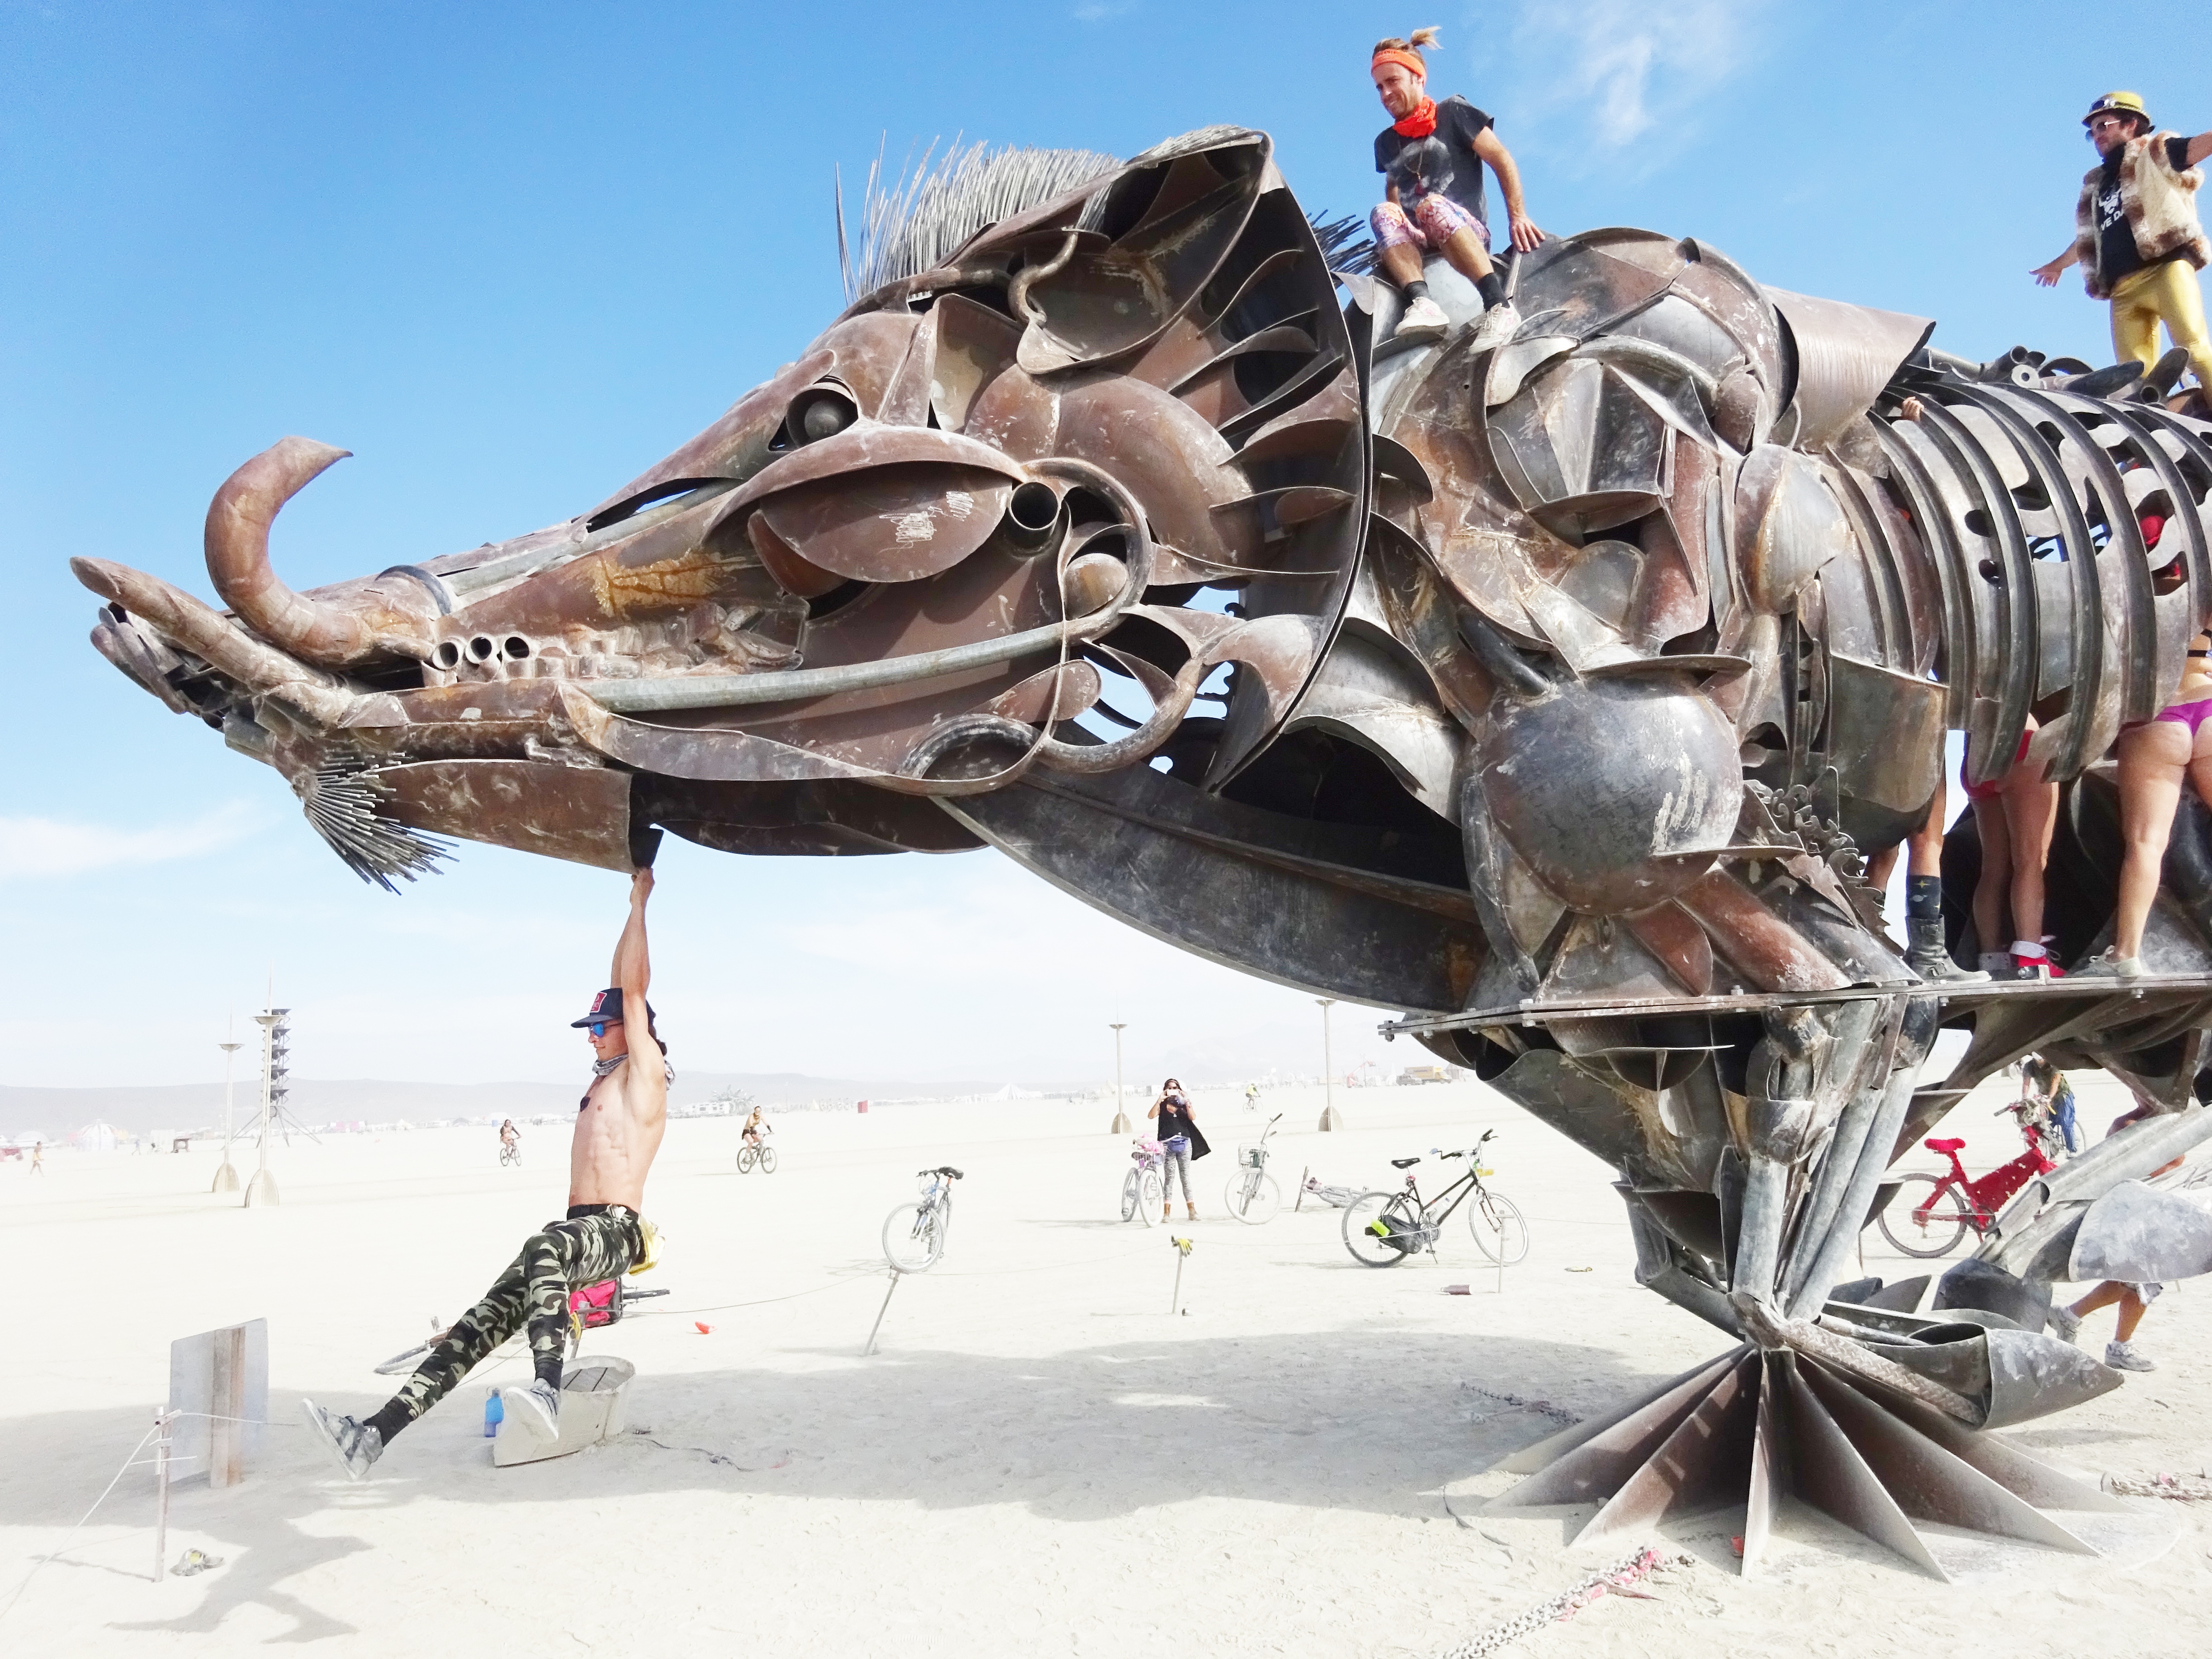
vehicle, sculpture